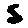
Label: 5